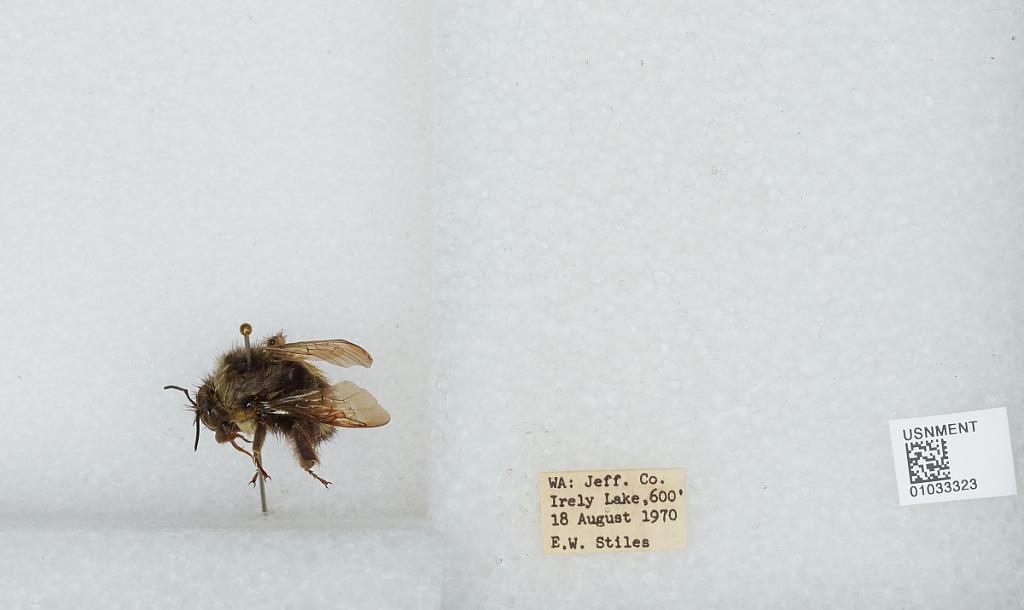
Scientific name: Bombus (Pyrobombus) sitkensis Nylander
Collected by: E. Stiles
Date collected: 1970-8-18
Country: United States
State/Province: Washington
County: Jefferson
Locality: Irely Lake
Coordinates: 47.565, -123.674